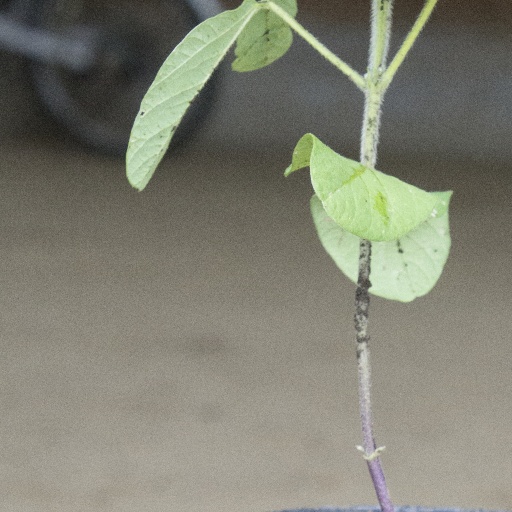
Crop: soybean